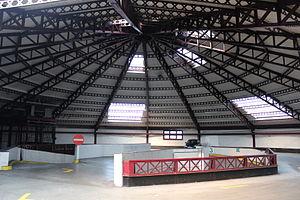
Bâtiment construit à Bruxelles, Boulevard Lemonnier 8-14, en 1879 sur le plans de l'architecte belge Henri Rieck et qui exposait une peinture monumentale circulaire appelée panorama. L'exploitation s'arrêta en 1924. Le bâtiment sert aujourd'hui de parking. This is a photo of a monument in Brussels, number: 2043-0508/0
Cet article recense le patrimoine immobilier protégé à Bruxelles-ville. Le patrimoine immobilier protégé fait partie du patrimoine culturel en Belgique.
La rotonde Castellani, d'après le nom du peintre panoramiste Charles Castellani, est un bâtiment construit dans le centre de la ville de Bruxelles en 1879 sur les plans de l'architecte belge Henri Rieck et qui exposait une peinture monumentale circulaire appelée panorama. L'exploitation s'arrêta en 1924.